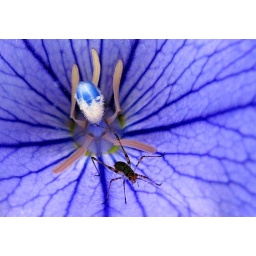
katydid nymph in blue flower